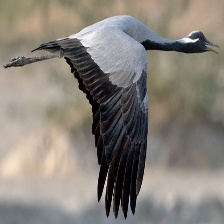
Species: DEMOISELLE CRANE
Scientific name: GRUS VIRGO
ImageNet parent category: crane